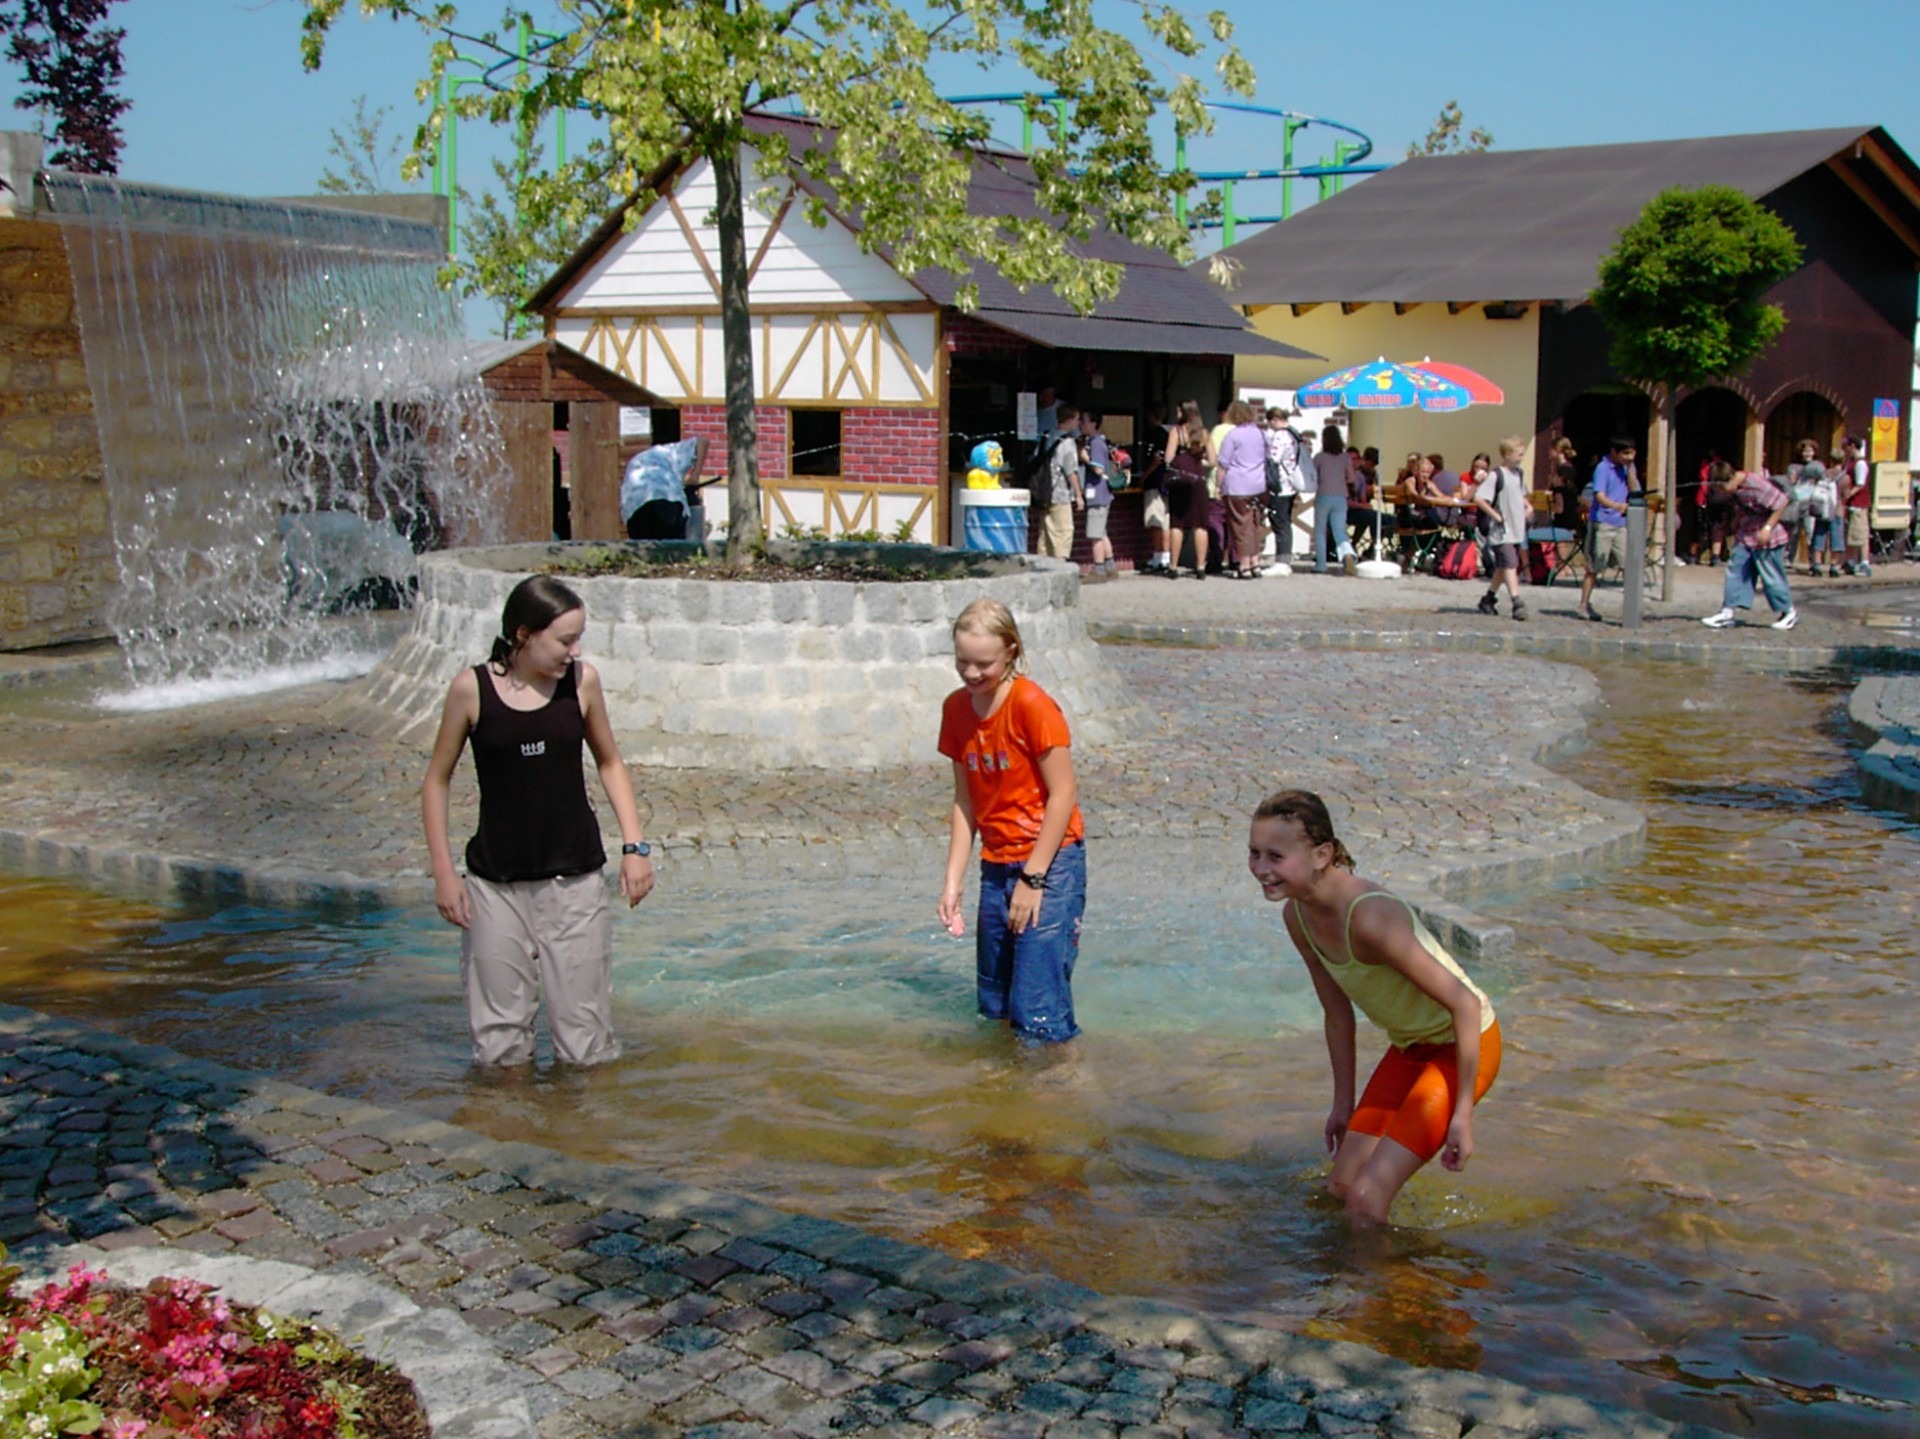
water, waterfall, sky, girl, wet, vacation, young, youth, swimming pool, blue, tourism, leisure, cheerful, free, fun, water park, frisch, gastronomy, water feature, beer garden, water basin, water fun, fromm